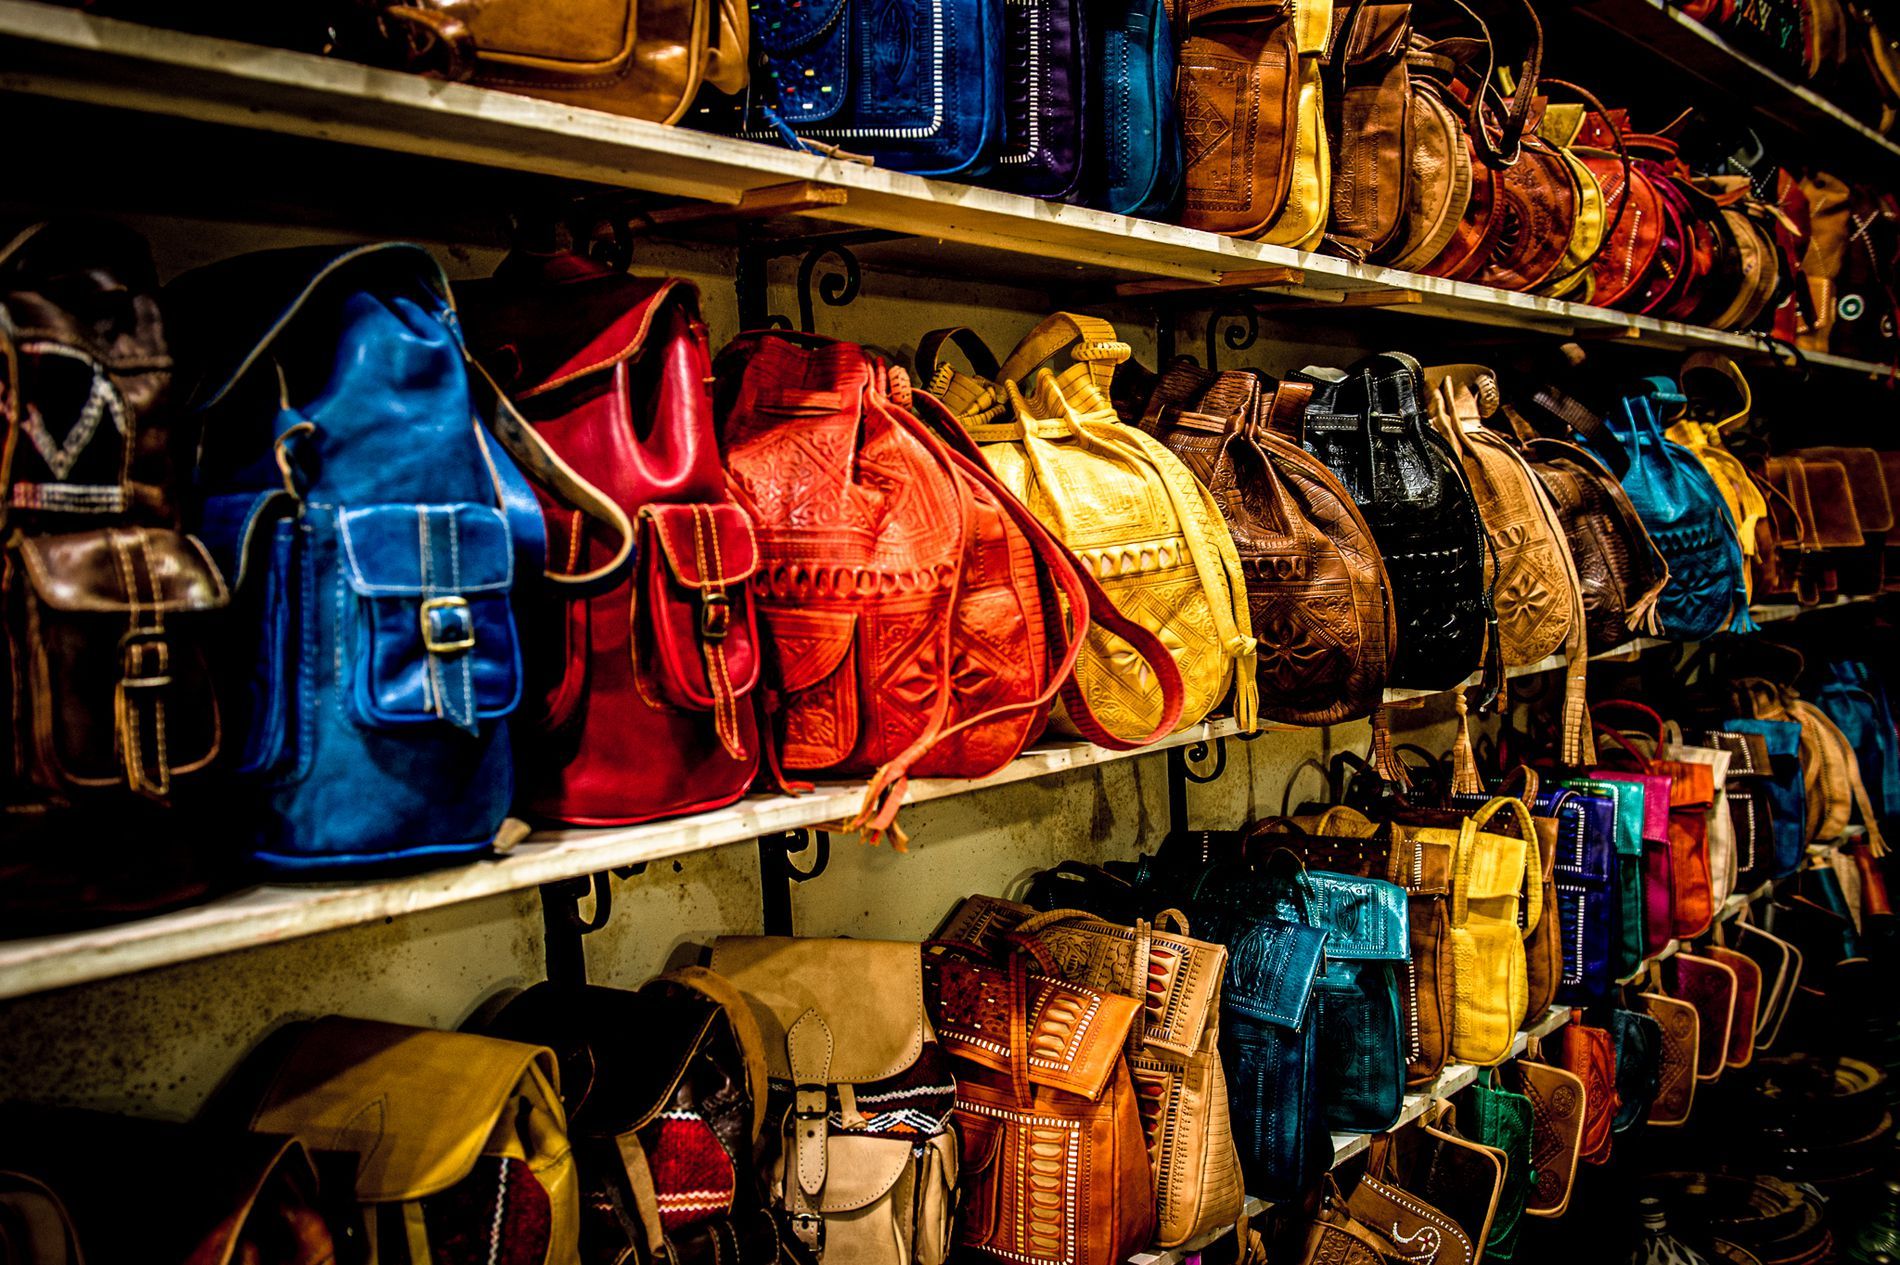
Colorful leather bags
Image showing many colorful leather bags arranged on wall-mounted shelves most likely to be in a local market shop. Some of them are backpacks and others are hand bags.
Street photography taken from an eye-leveled angle in warm light shows many colorful leather bags arranged on wooden shelves. They are crafted patterned leather with black, brown, blue, red, orange, green and mustard colors creating a warm, vivid atmosphere.
Labels: Accessories, Bag, Handbag, Purse, Shelf, Baseball, Baseball Glove, Clothing, Glove, Sport, Indoors, wall, Colorful leather bags, Wall-mounted shelves, wall-mounted shelves, colorful leather backpacks, Colorful Bags, Mounted Shelves
Camera: NIKON CORPORATION NIKON Df
Lens: 24.0-70.0 mm f/2.8, AF-S Zoom-Nikkor 24-70mm f/2.8G ED
Aperture: F4
Exposure: 1/40 sec
ISO: 3200
Focal length: 29.0 mm